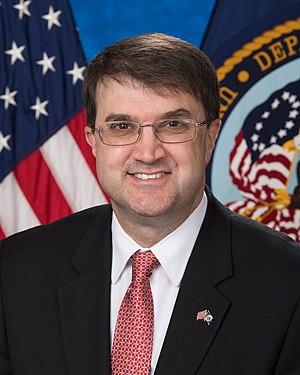
Robert Leon Wilkie Jr., né le 6 août 1962 à Francfort-sur-le-Main, est un homme politique américain. Il est secrétaire aux Anciens combattants par intérim de mars à mai 2018 dans l'administration du président Donald Trump puis désigné par ce dernier afin de devenir secrétaire de plein exercice. Il est confirmé par le Sénat le 23 juillet et entre en fonction le 30.
La présidence de Donald Trump, 45ᵉ président des États-Unis, débute le 20 janvier 2017, faisant suite à celle de Barack Obama. Le Parti républicain occupe alors la présidence en plus du Sénat et de la Chambre des représentants, alors qu'il est déjà majoritaire dans les deux assemblées lors du second mandat d'Obama. Durant la campagne, Donald Trump choisit comme colistier le gouverneur de l'Indiana, Mike Pence, qui occupe le poste de vice-président des États-Unis.